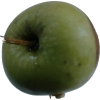
Label: Apple 12